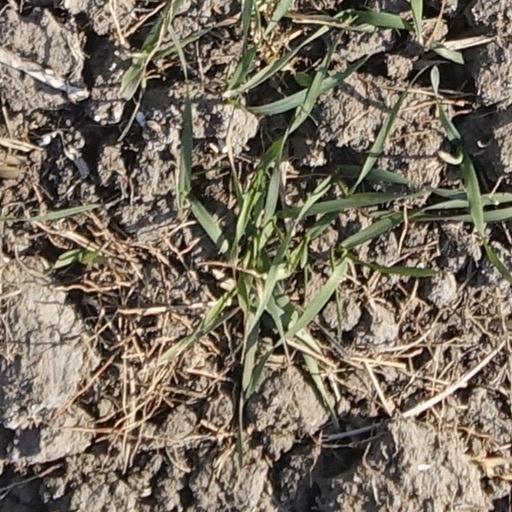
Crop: wheat